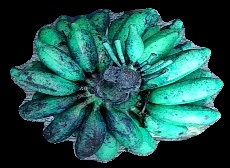
Variety: rasbale
Grade: grade3